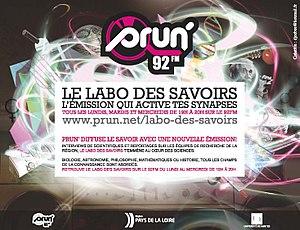
Visuel de l'émission de radio
Prun' est l'acronyme de « Première radio universitaire nantaise ». Station de radio associative, elle a commencé à émettre périodiquement en mai 1999. En mai 2007, le Conseil supérieur de l'audiovisuel lui a accordé une antenne permanente à Nantes.